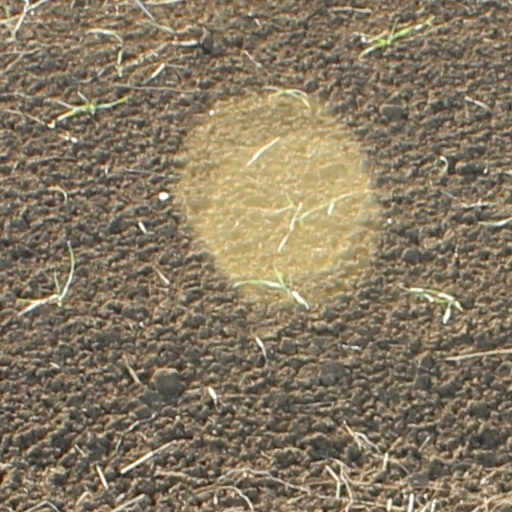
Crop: wheat